Saikū Station

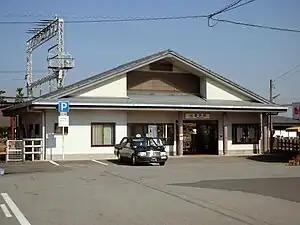
Saikū Station in 2008

is a passenger railway station in located in the town of Meiwa, Taki District, Mie Prefecture, Japan, operated by the private railway operator Kintetsu Railway.